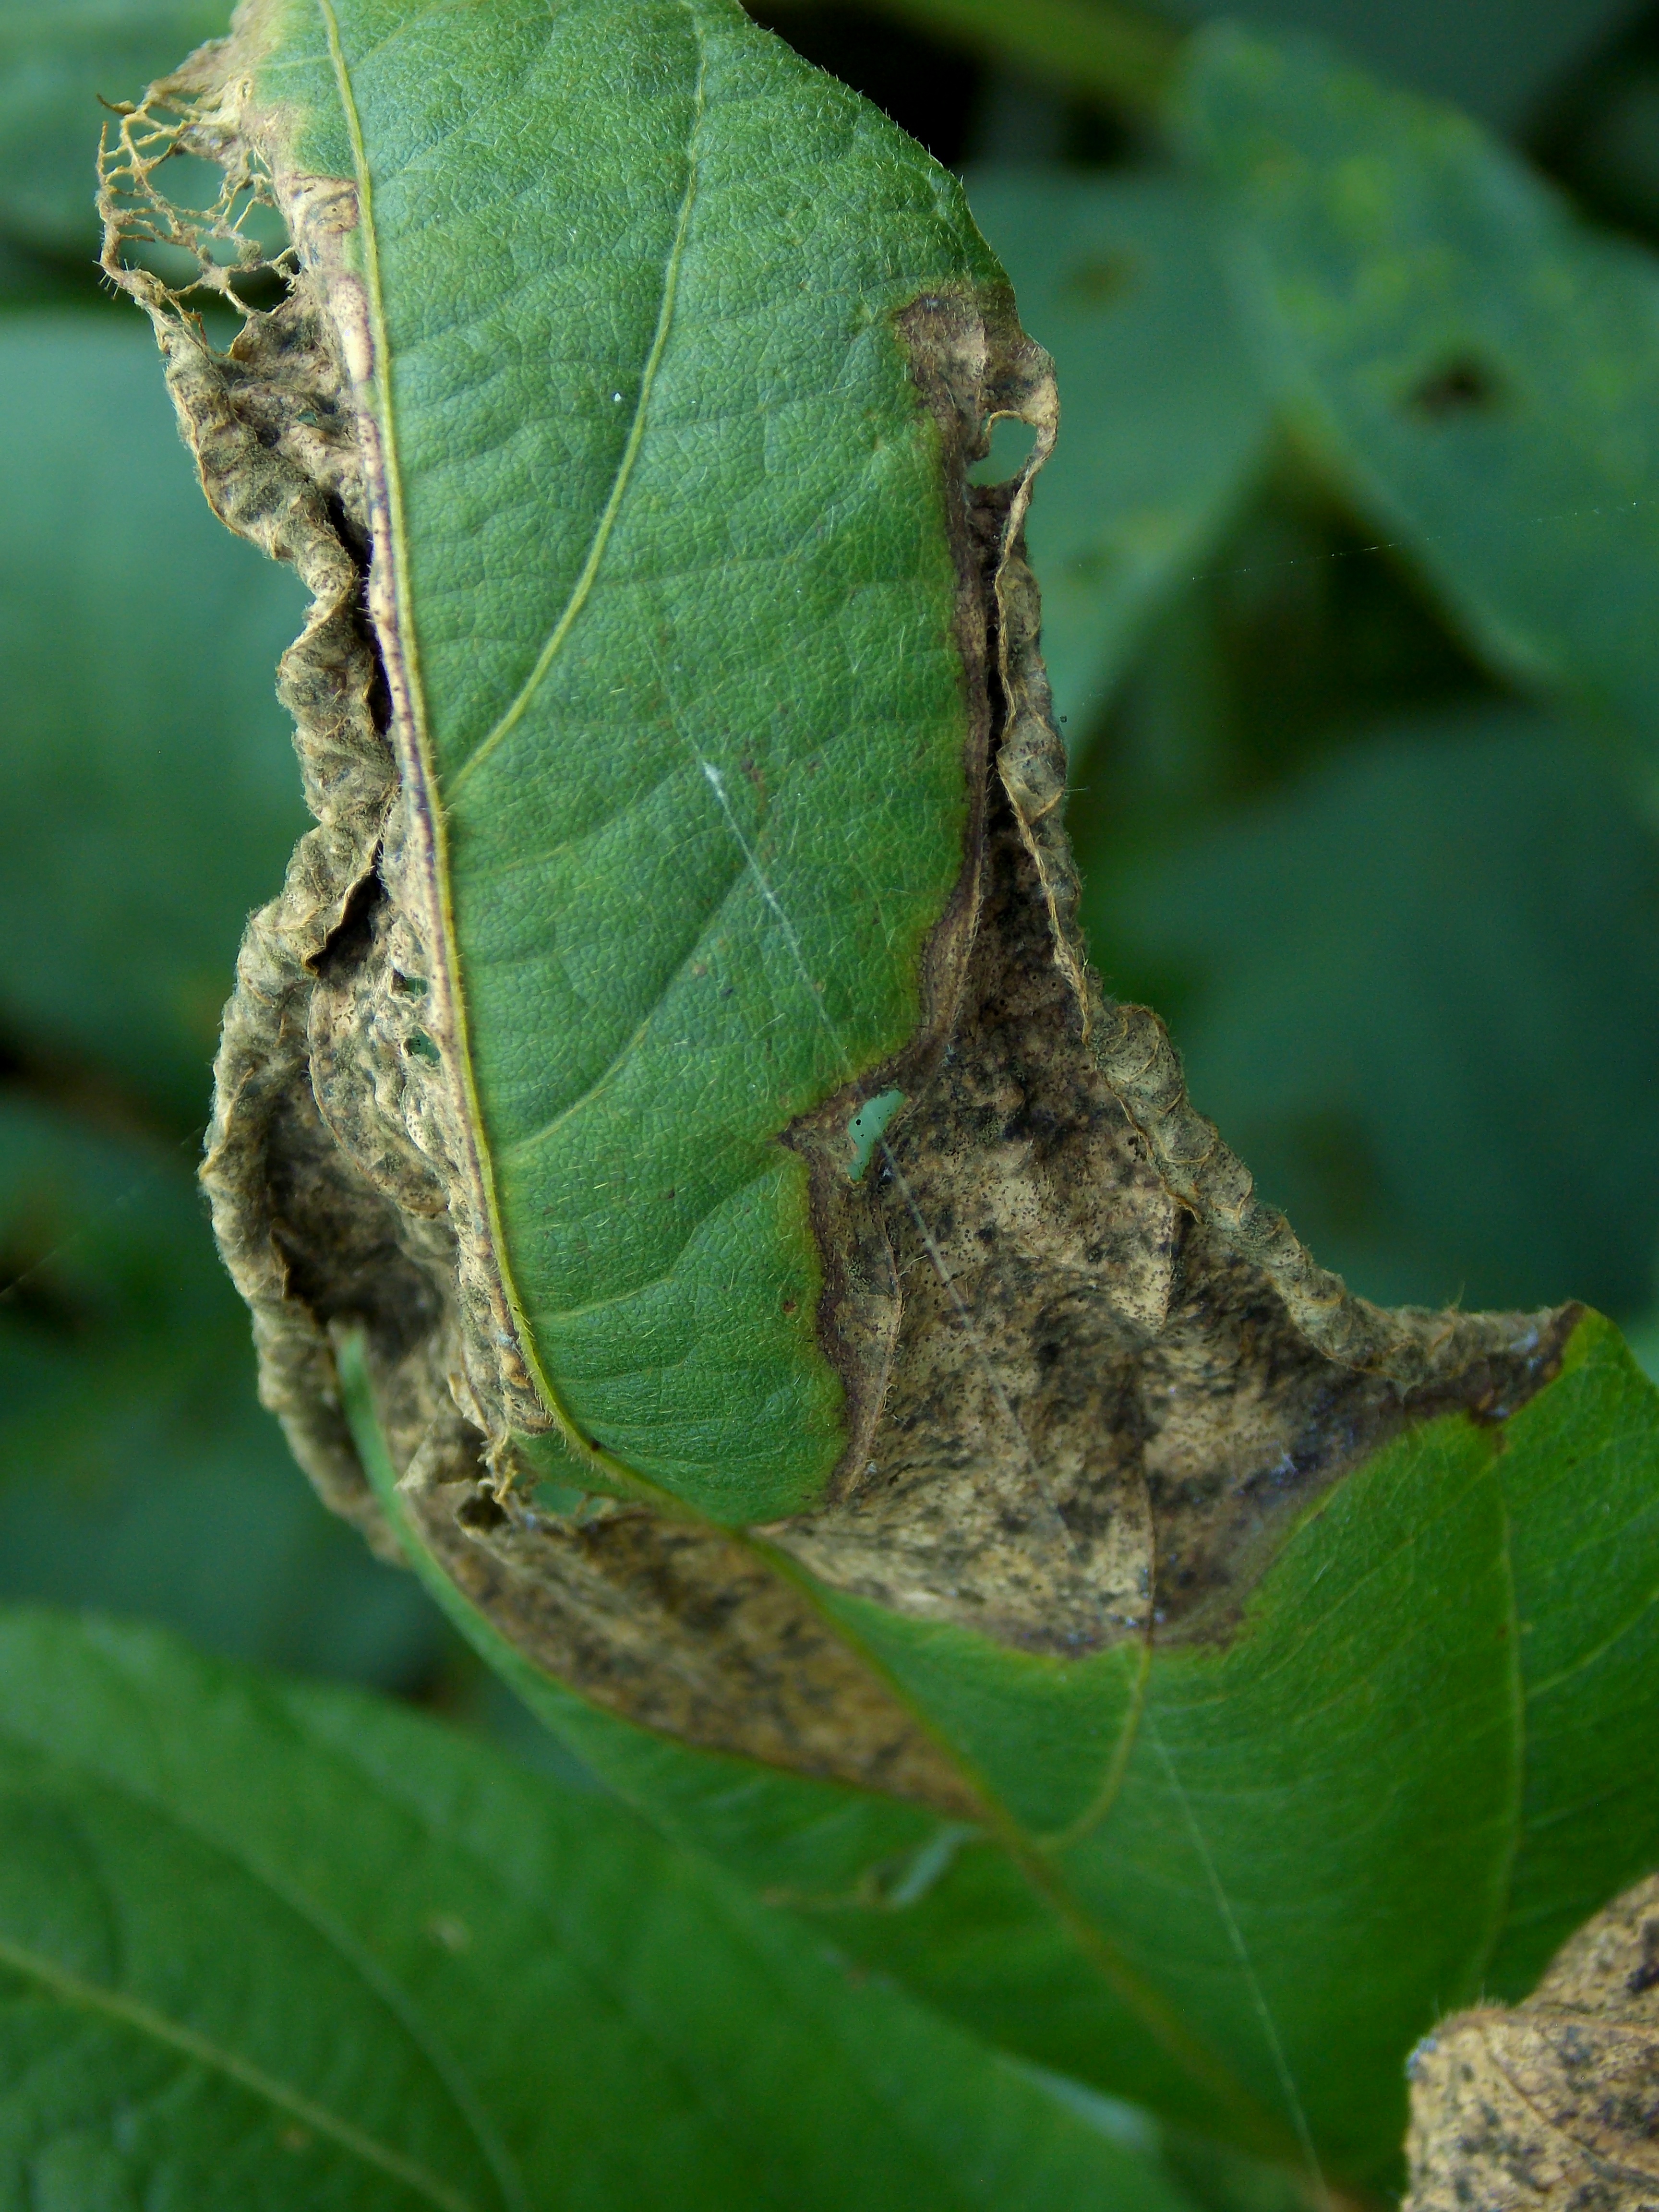
Label: Disease